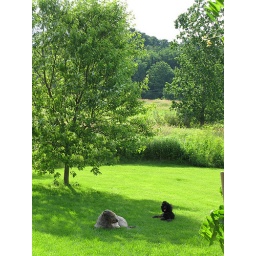
girls under the tree